Roman Serov

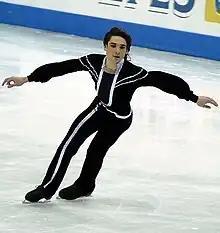
Serov in 2005.

Roman Serov (born 16 December 1976 in Moscow) is a Russian-born figure skater and skating coach who has also competed for Israel. He won two medals on the Grand Prix series and is a two-time Israeli national champion.